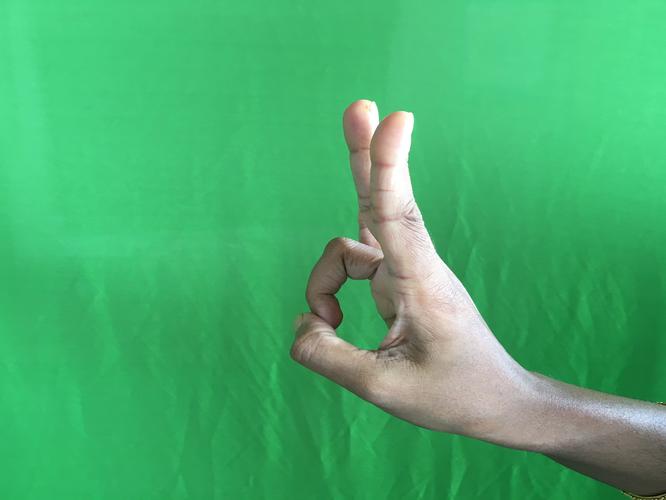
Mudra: Mayura
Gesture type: single_hand